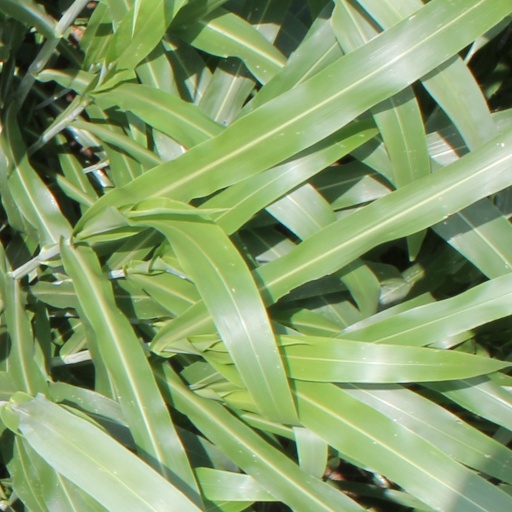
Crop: sorghum